Palio di Legnano

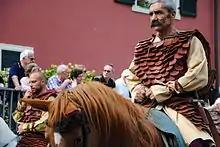
Medieval pageant of the Palio di Legnano 2015

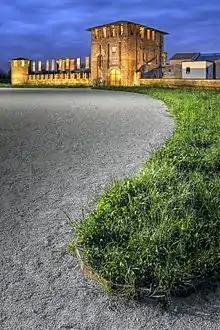
Visconteo Castle of Legnano, headquarters of "Collegio dei Capitani e delle Contrade"

It was the 1990s who discovered the greatest development of the Sagra del Carroccio. In this decade the so-called ""Maggio Legnanese"" was overcome, that is the series of events linked to the palio that were organized only during this month of the year: starting from this decade, the events began to be prepared also in other periods of the year, enriching the program of the event with many other types of events, so as to give the Sagra del Carroccio a much wider breath.